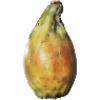
Label: Cactus fruit 1